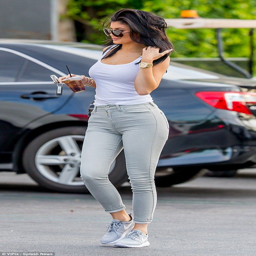
simple and chic : author exhibited her trademark casual but flattering style as she stepped out for a drink on monday